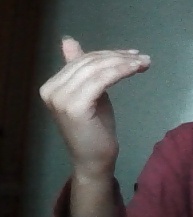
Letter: khaa